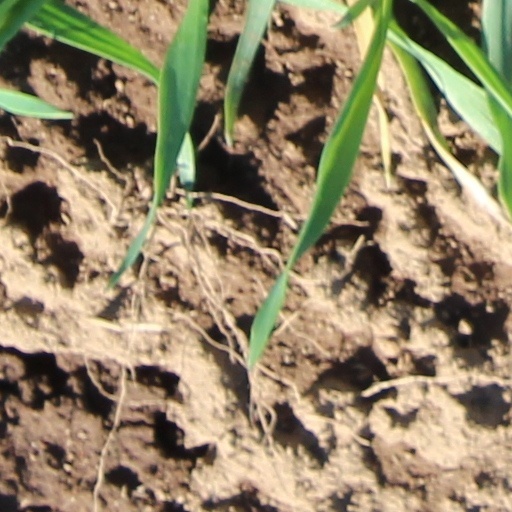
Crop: wheat